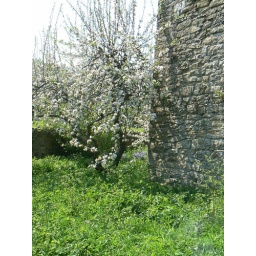
The moat walk around the castle, now without water, but full of rabbits, fruit trees and wild flowers